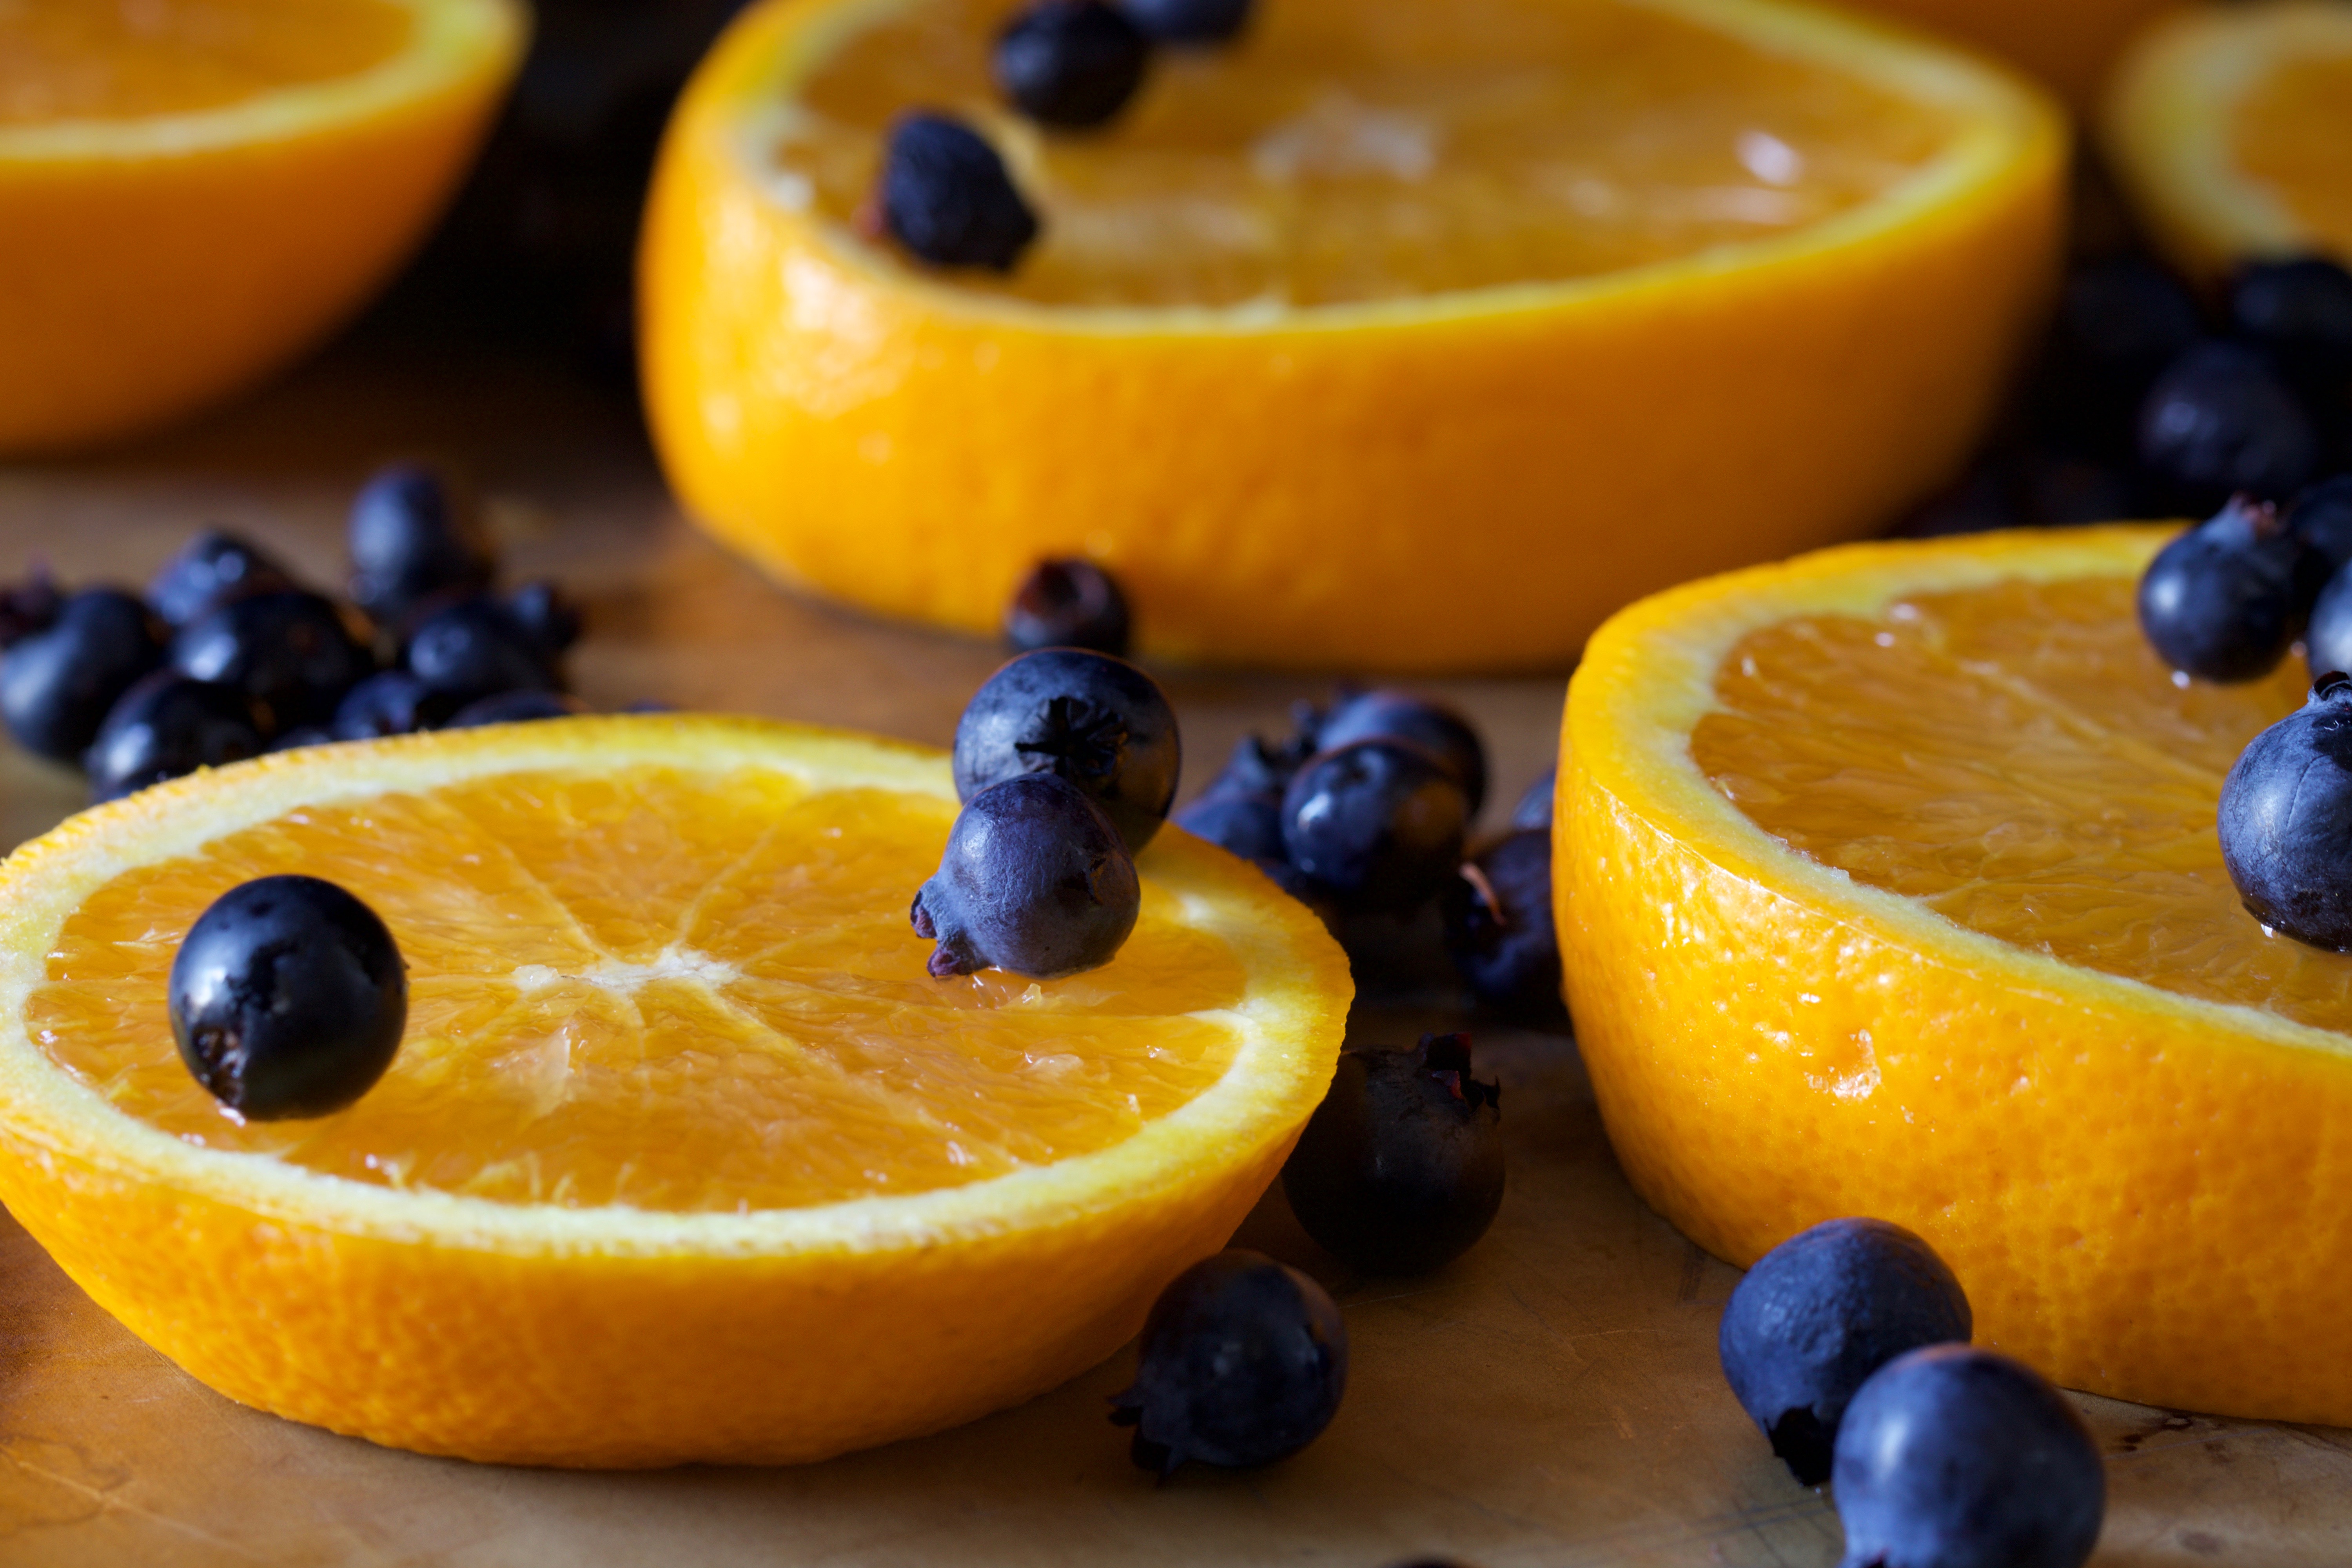
food, fruit, natural foods, superfood, plant, citric acid, vegetarian food, citrus, meyer lemon, produce, ingredient, tangelo, orange, cuisine, grapefruit, clementine, still life photography, papaya, dish, still life